Padayani

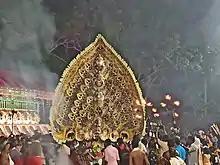
101 Pala Bhairavi Kolam

Padayani is very popular in Kerala, India, as a means, used to worship goddess Bhadra Kali.